Champmol

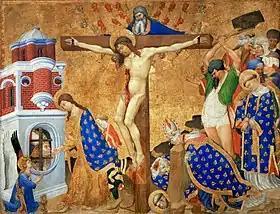
"The Last Communion and Martyrdom of Saint Denis", by Henri Bellechose, 1416. Louvre

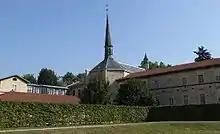
The monastery today, with the truncated church.

Champmol was designed as a showpiece, and the artistic contents, now dispersed, represent much of the finest monumental work, as opposed to illuminated manuscripts, of French and Burgundian art of the period. Without the works that remained at Champmol until the 18th century, Claus Sluter, Jacques de Baerze, Melchior Broederlam, Henri Bellechose, Jean Malouel, and Jean de Beaumetz would remain only names known from documentary records.